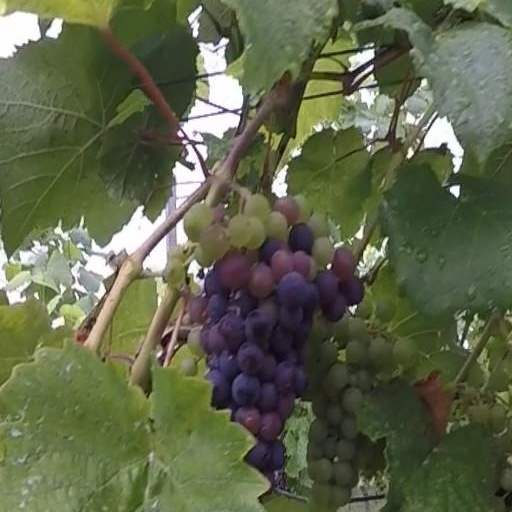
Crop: grape